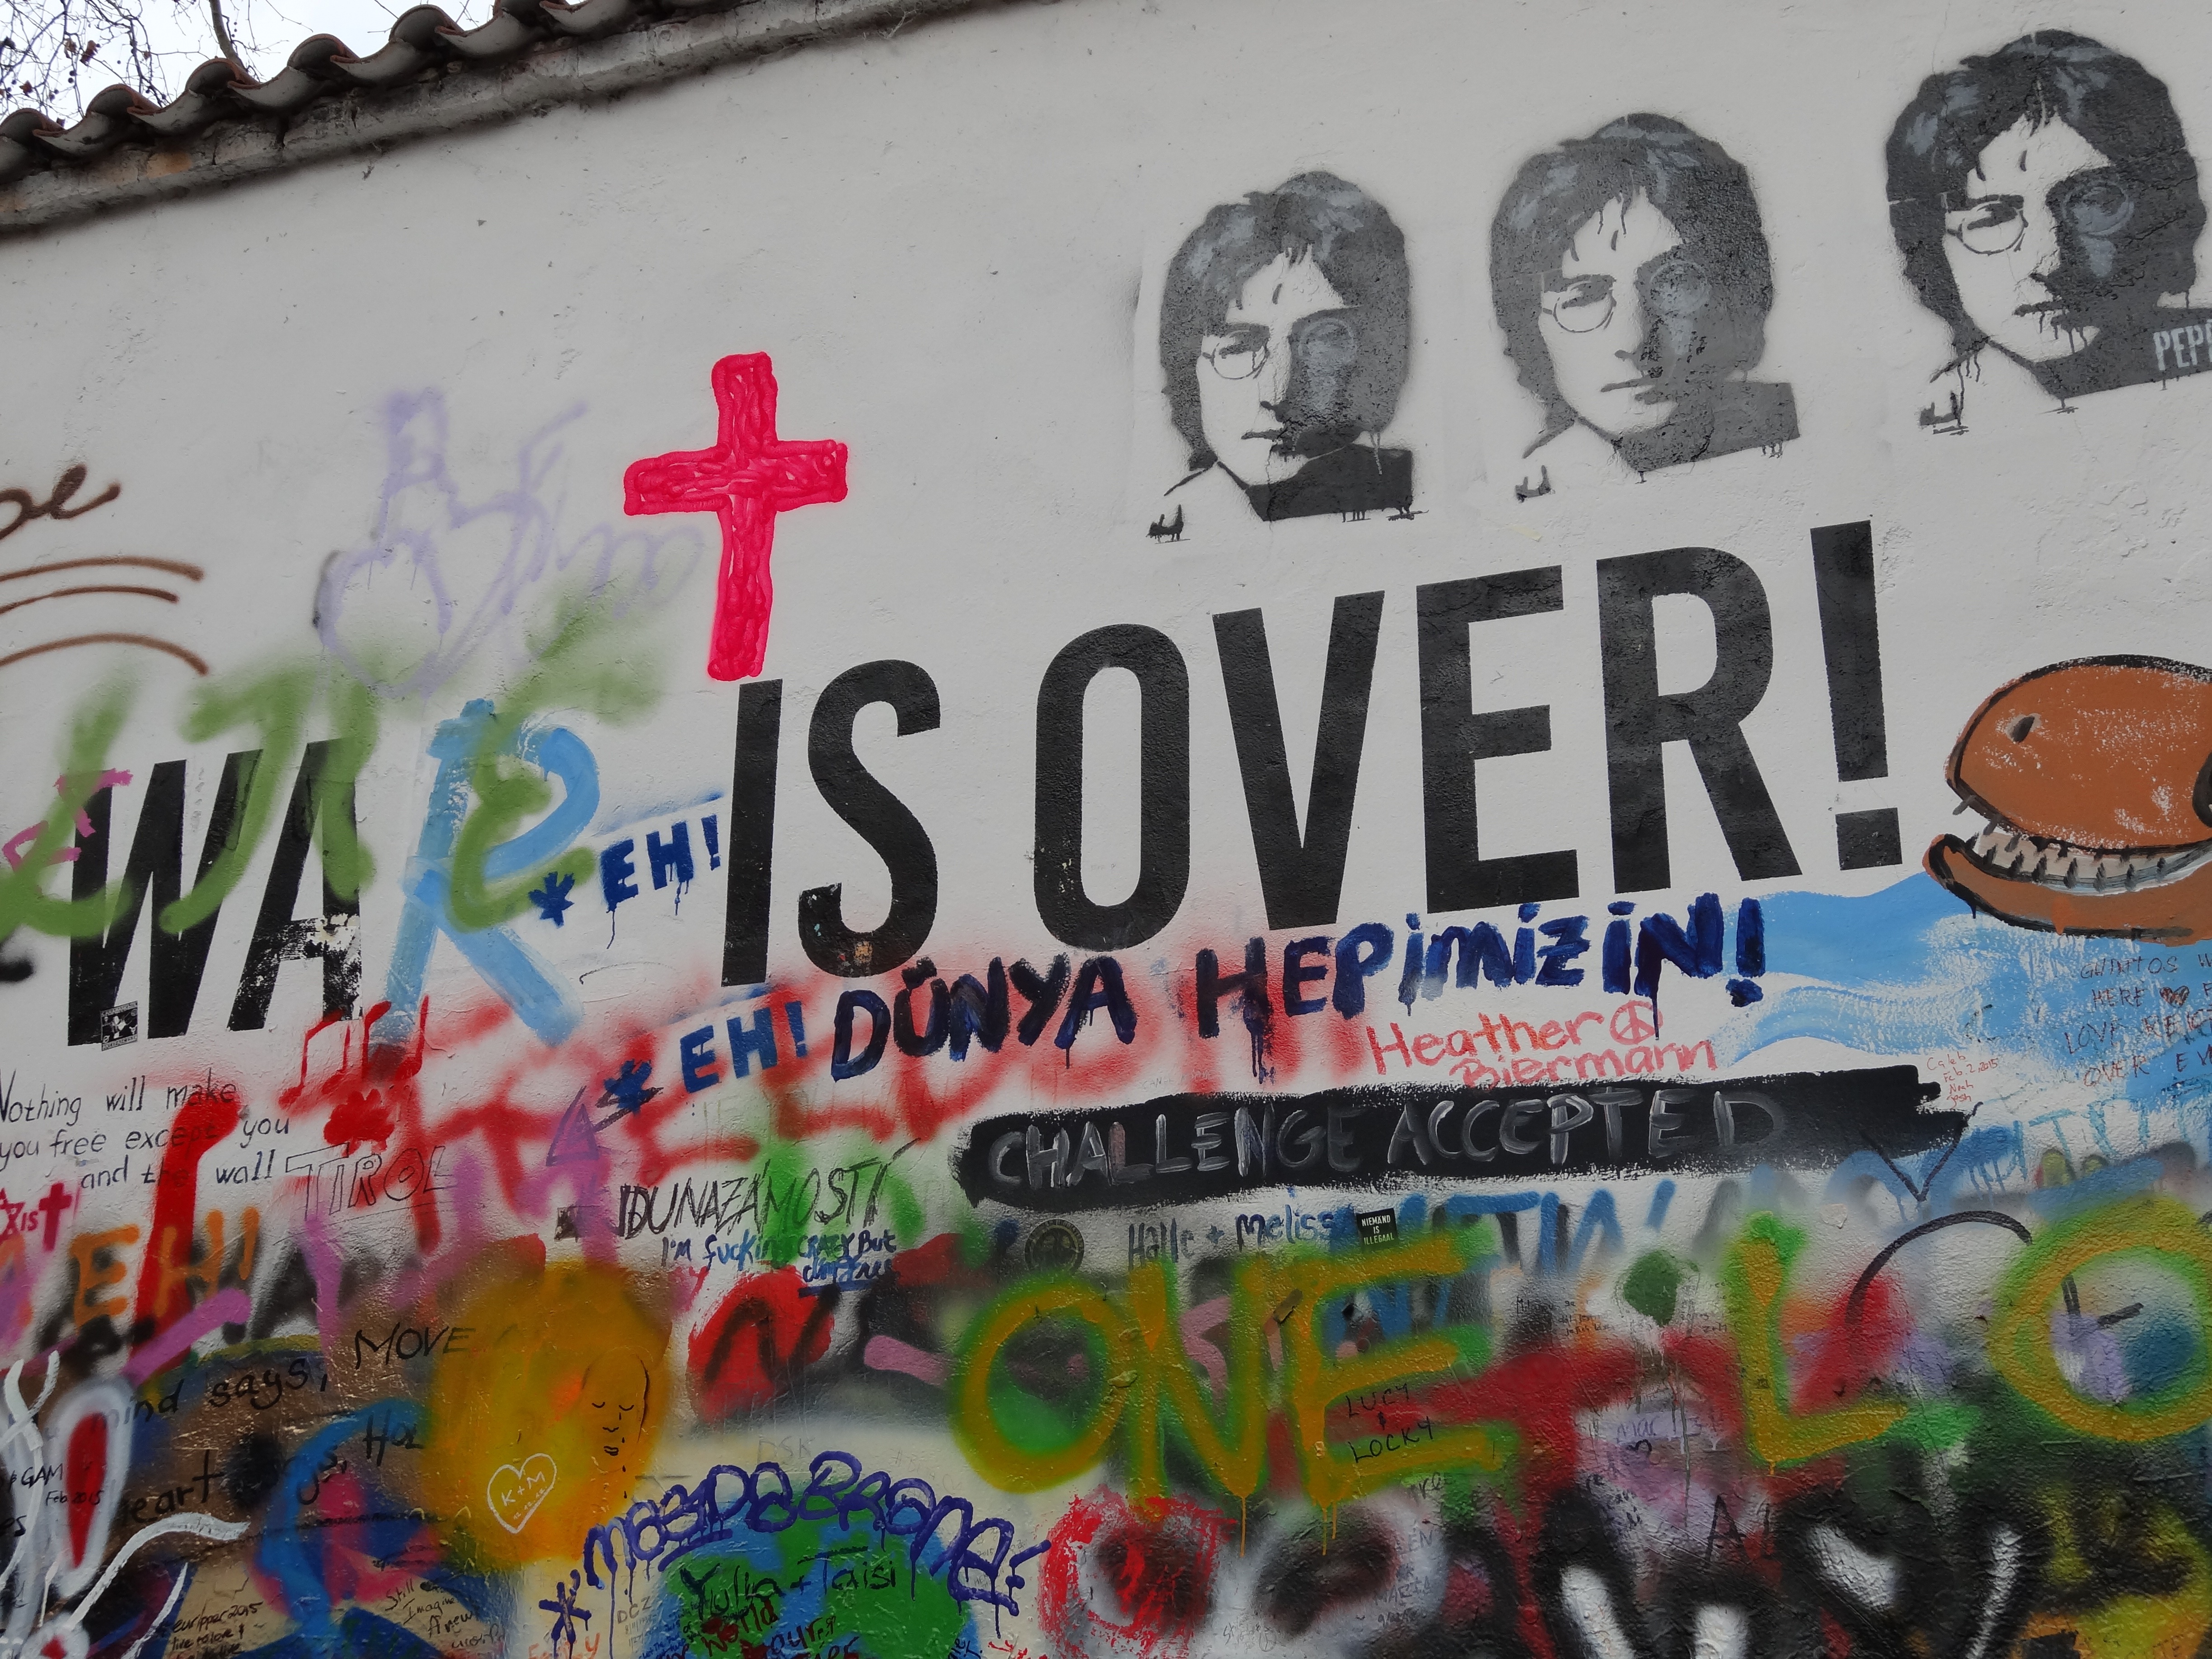
europe, landmark, prague, graffiti, street art, war, art, message, john, republic, czech, lennon, wall art, war is over